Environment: real
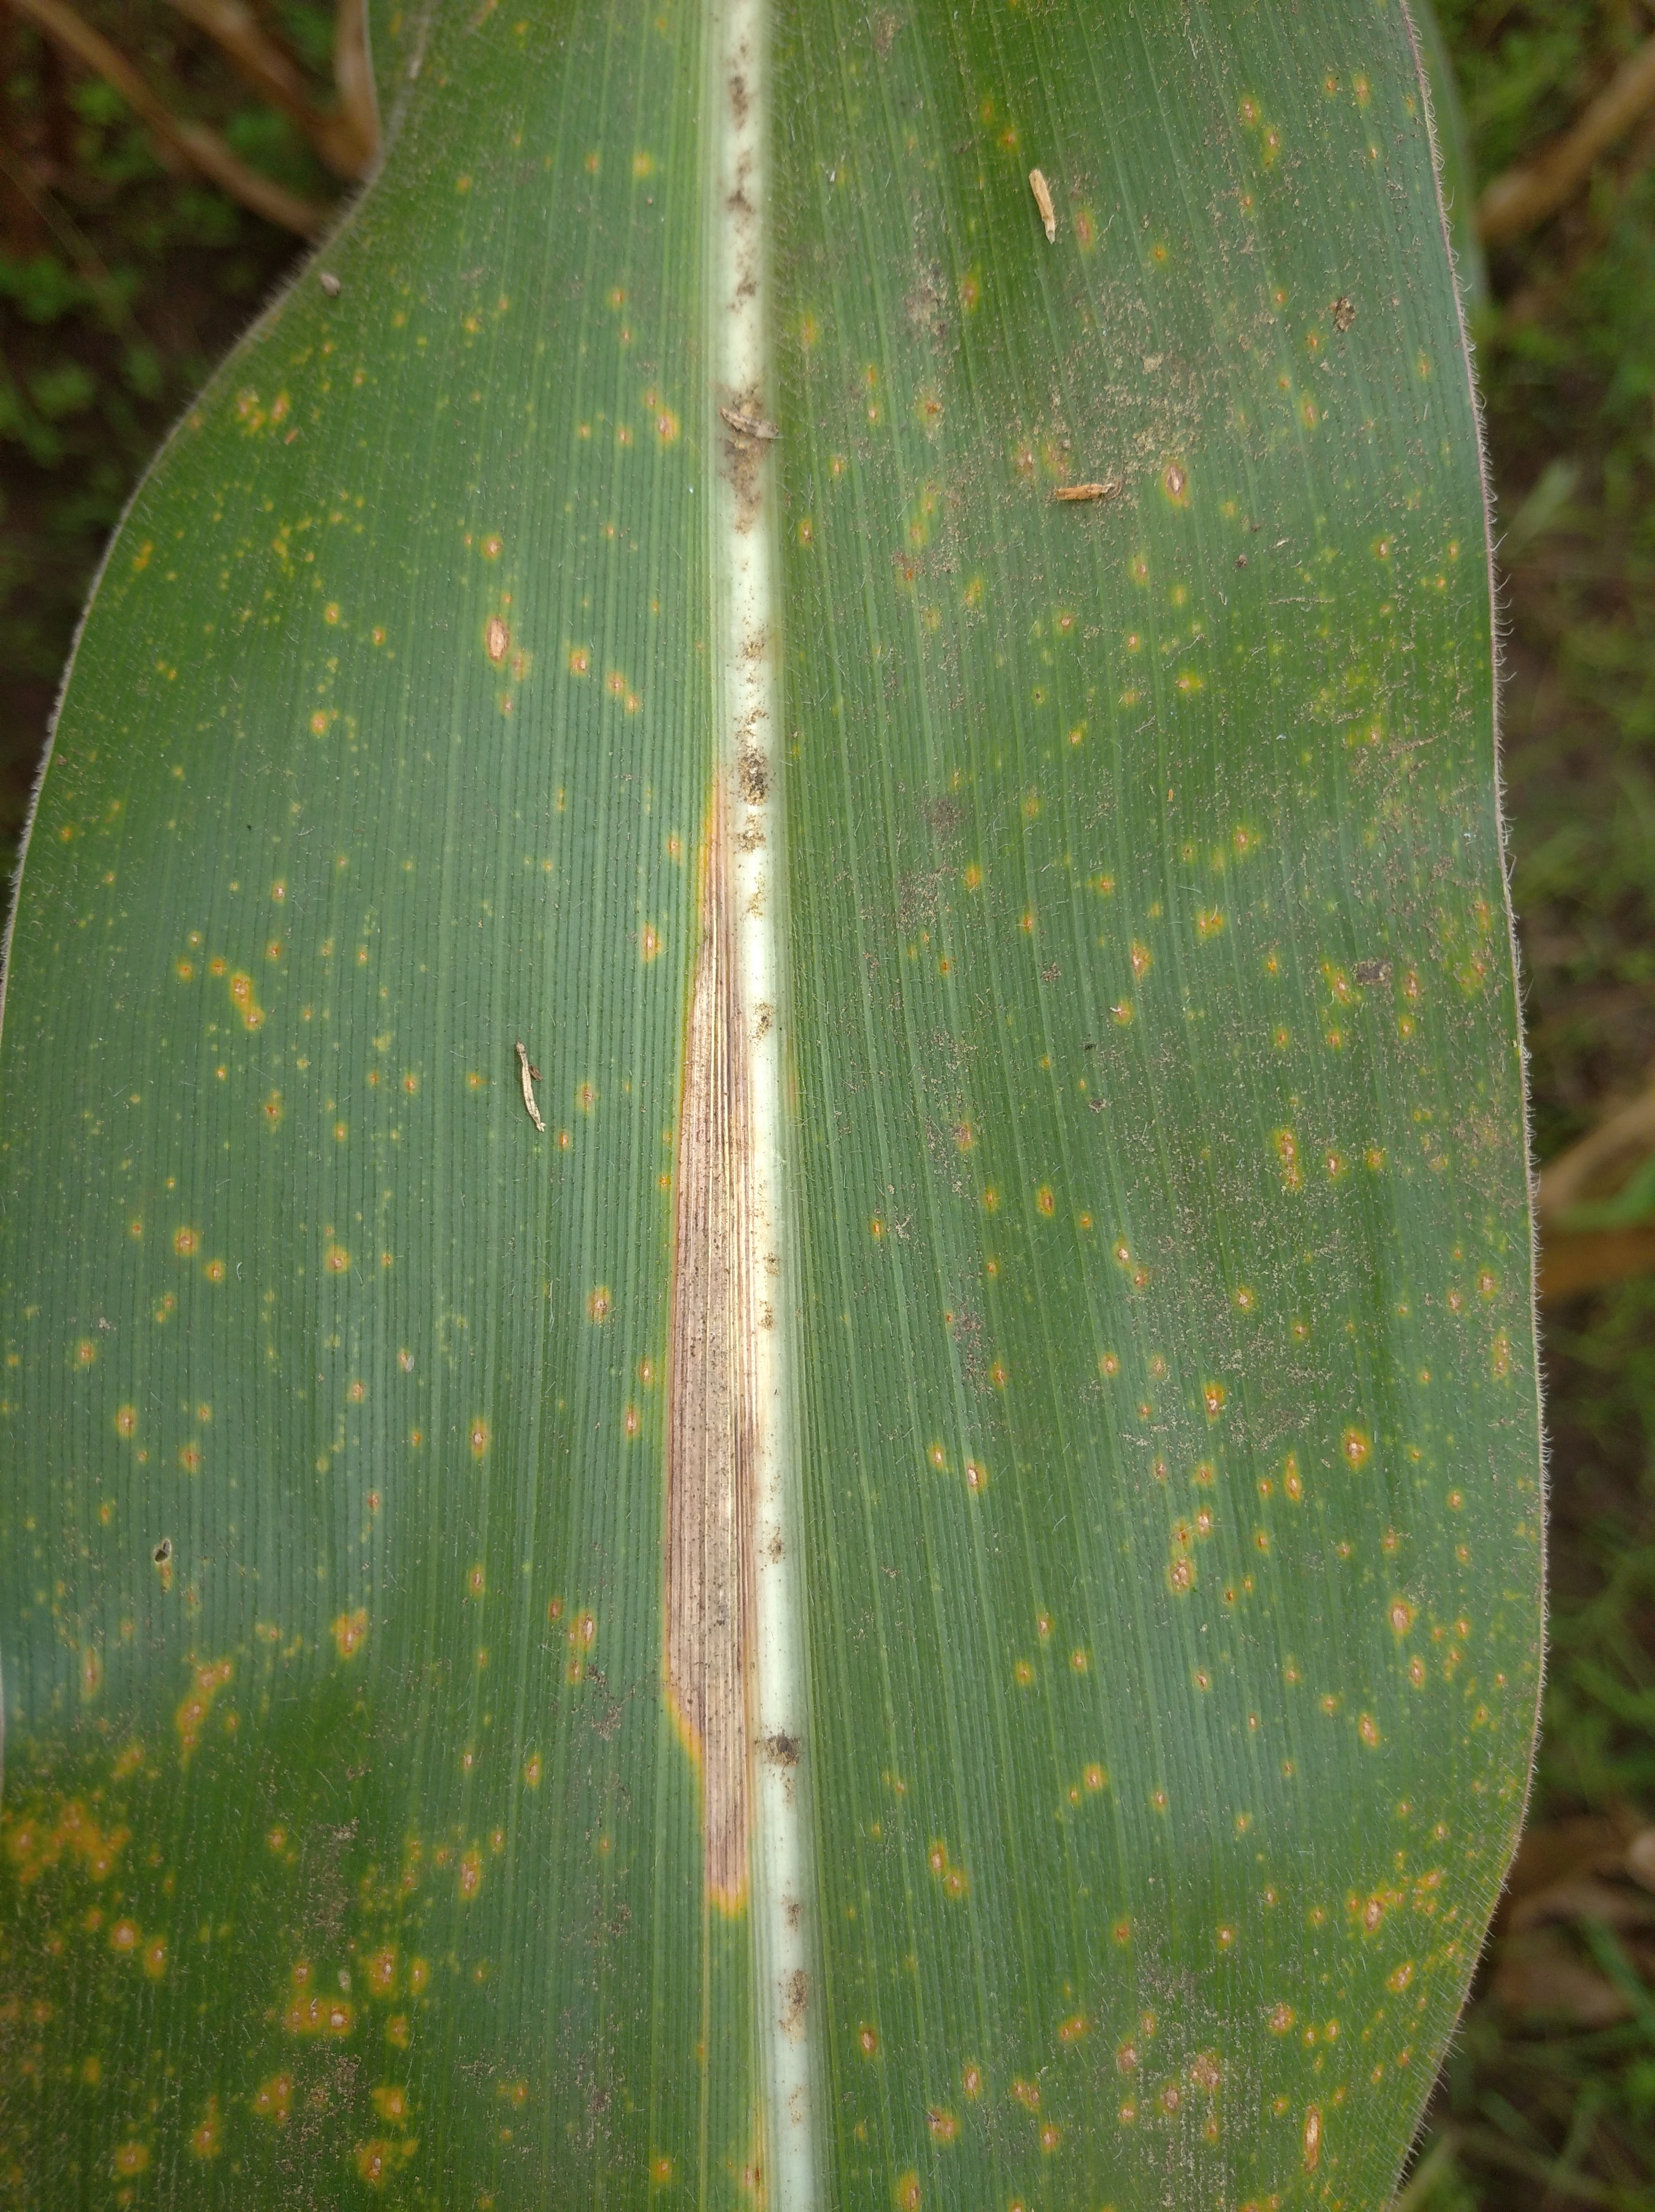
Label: northern_corn_leaf_blight